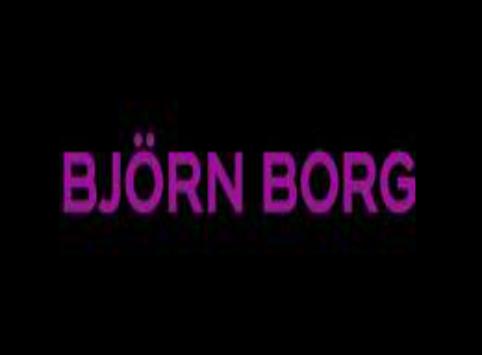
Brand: Bjorn Borg
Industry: Clothes